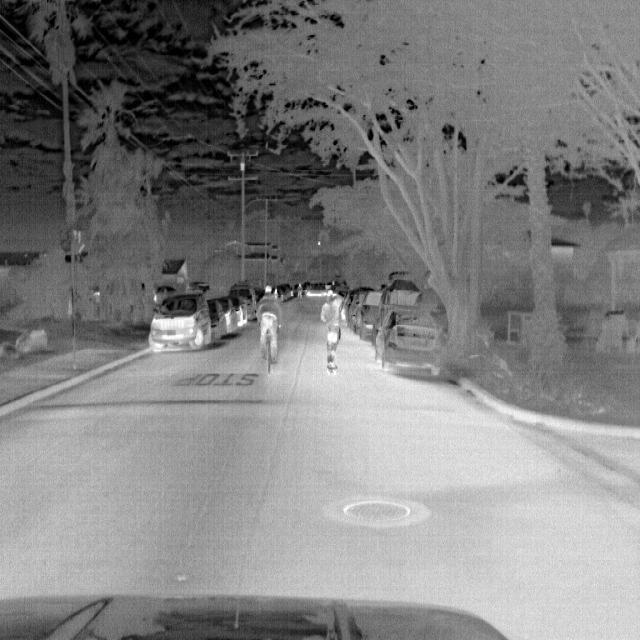
Detected objects:
label: person
label: person